Miss USA 2017

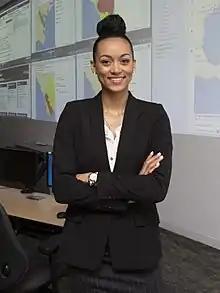
Kára McCullough, Miss USA 2017

Miss USA 2017 was the 66th edition of the Miss USA pageant, held at the Mandalay Bay Events Center in Paradise, Nevada, on May 14, 2017.